IBM 7080

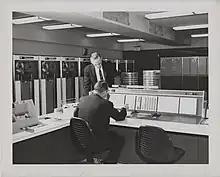
The IBM 7080 system: Visible are the IBM 7153 Console Control unit with IBM 7503 Console Card Reader (front left), as well as the IBM 729 Magnetic Tape units along left wall, the IBM 7621 Tape Control unit (back middle), and the IBM 7102 Arithmetic and Logical unit (back right), at IBM headquarters, White Plains, New York, 1961

The 7080 system included the IBM 7305 Central Storage and I/O Control unit, the IBM 7102 Arithmetic and Logical unit, the IBM 7302 Core Storage unit, the IBM 7153 Console Control unit, and the IBM 7804 Power unit.